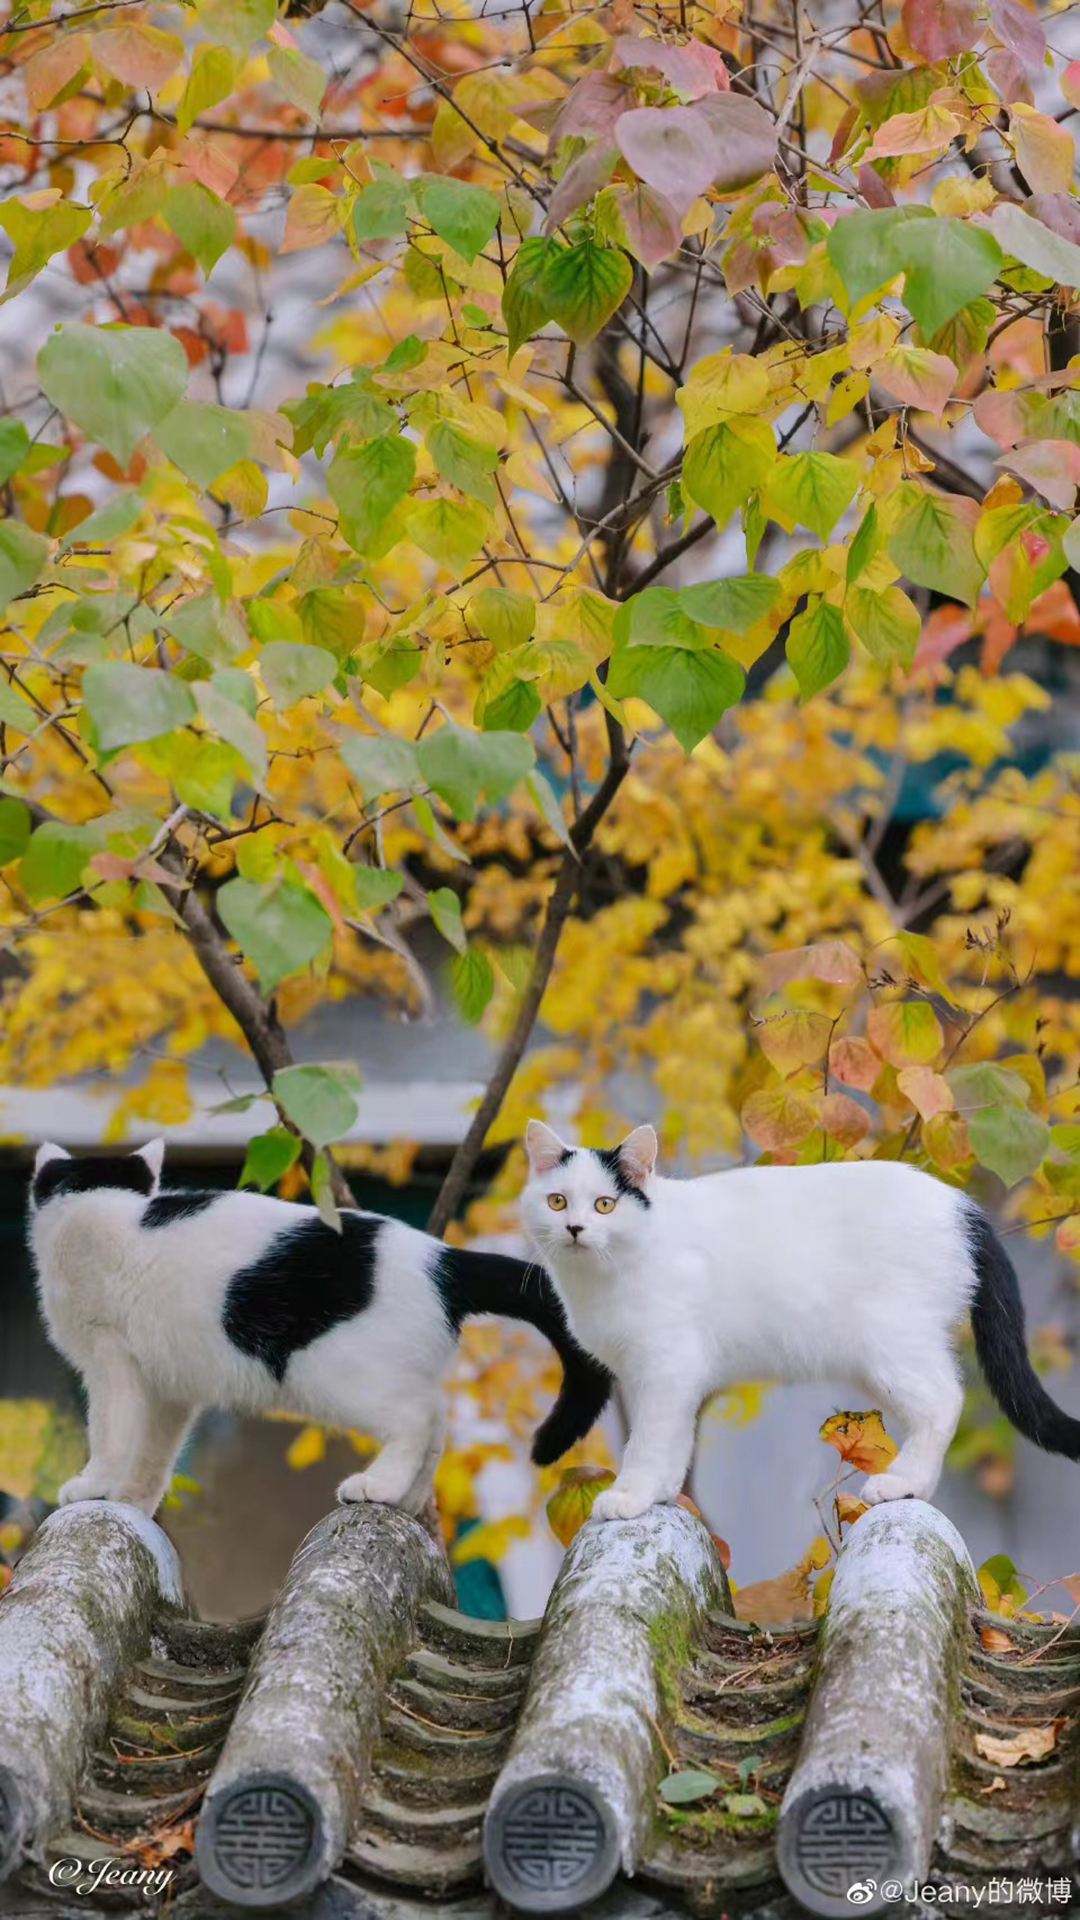
cat, branch, tree, twig, felidae, woody plant, deciduous, grass, tail, terrestrial animal, plant, fur, trunk, autumn, small to medium sized cats, art, wildlife, plant stem, birch family